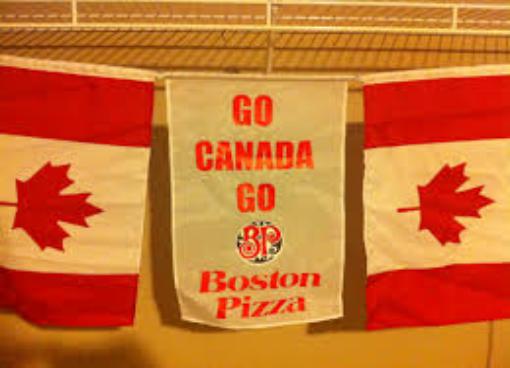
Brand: Boston Pizza
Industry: Food